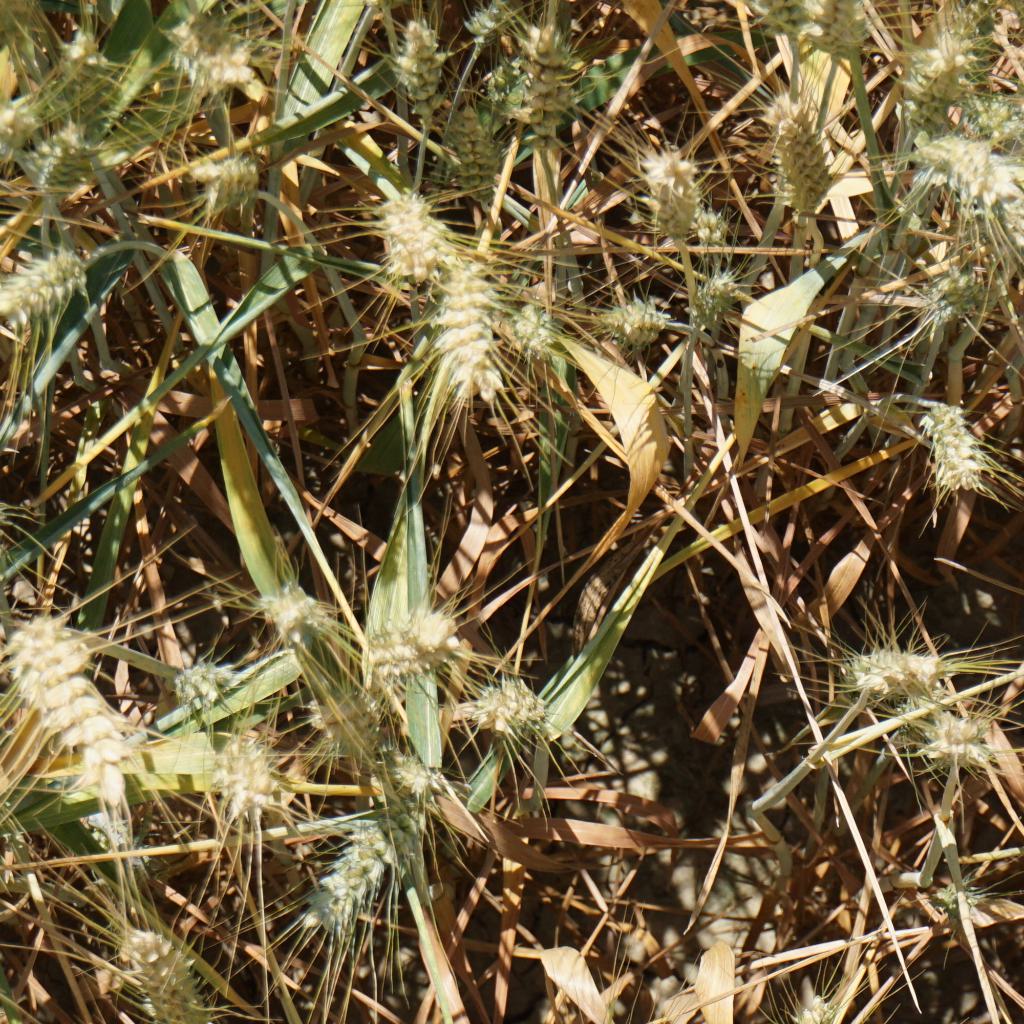
Country: France
Location: Gréoux
Wheat development stage: Filling - Ripening